The Witch from Melchet Street

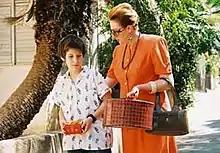

The Witch from Melchet Street is a 2007 Israeli modern-day urban fairy tale about magic and first love. It is based on a book by Israeli author Gadi Taub and is geared towards both children and adults as it tells the story of the magical summer that Assaf fell in love for the first time with a neighborhood girl and became close friends with the witch who lived on his street.